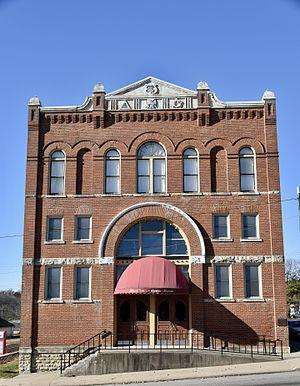
What Cheer est une ville du comté de Keokuk, en Iowa, aux États-Unis. Elle est fondée en 1865, sous le nom de Petersburg, et incorporée le 27 février 1880.